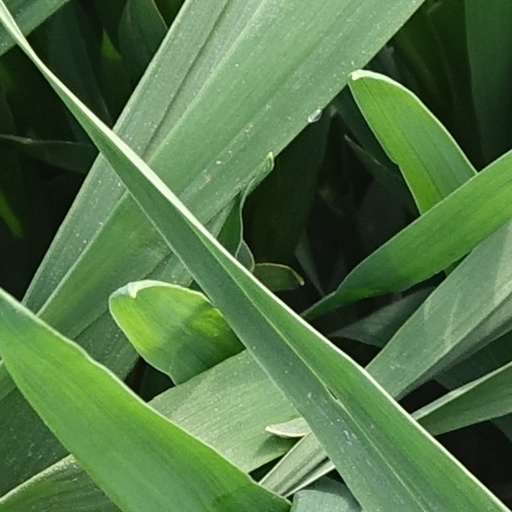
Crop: wheat